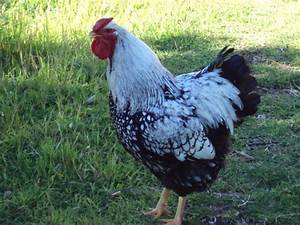
Label: chicken